James Lorin Richards

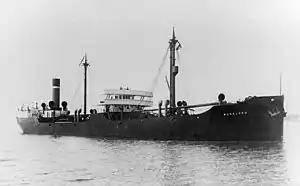
In commercial service as SS Munalbro 1916-1918 and 1919-1936 and as SS James L. Richards 1936-1954

Coined the "European Loan", the $23,000,000 loan to the “New Haven” from a French company would mature on April 21, 1925. Richards wanted to either retire the loan, renew it, or float a domestic bond in its place. Even though the New Haven's balance sheet was looking better since those tenuous days in 1913, most bankers were reluctant to take on a debt this large. When the Boston finance team, headed up by Richards, met the New York bankers at the House of Morgan, J.P. Morgan himself warned “If you can get the money enough to pay down 10% of the loan and get an extension for the balance, you will be fortunate. The commission charges on a bond issue for $23,000,000 would be tremendous, if such an issue could be sold at all.”